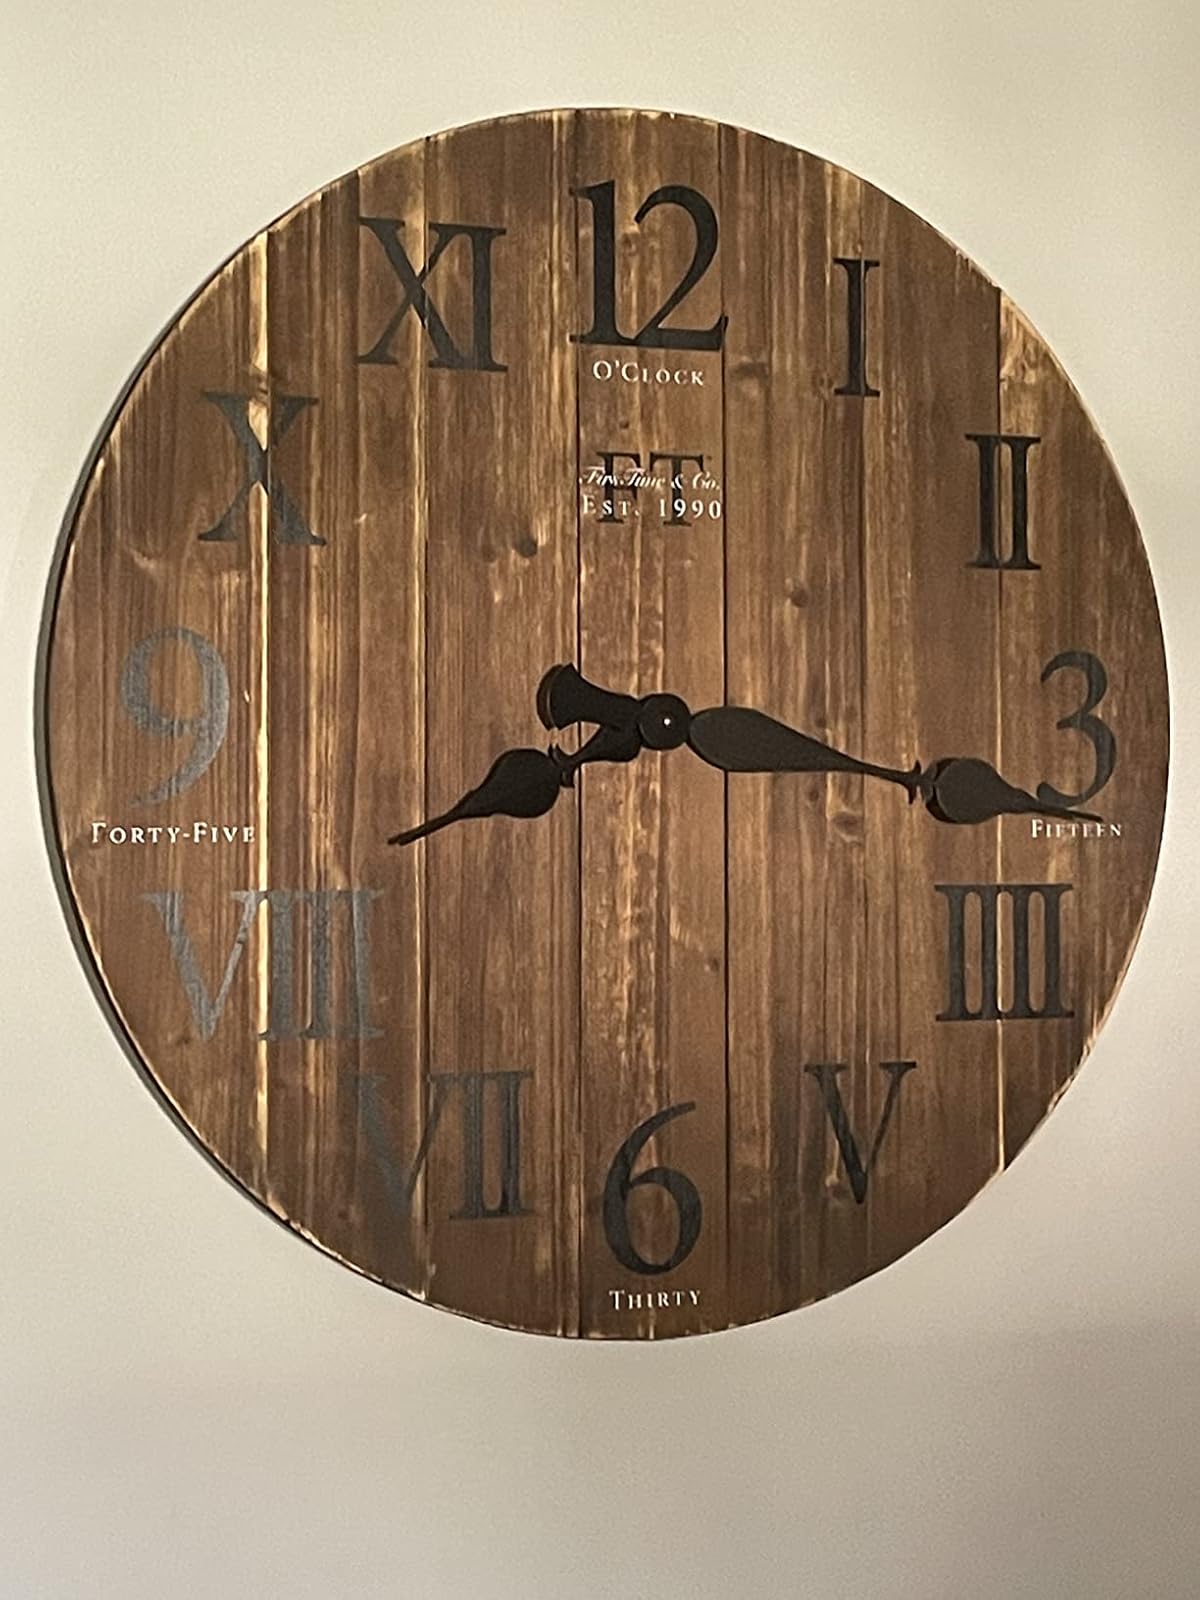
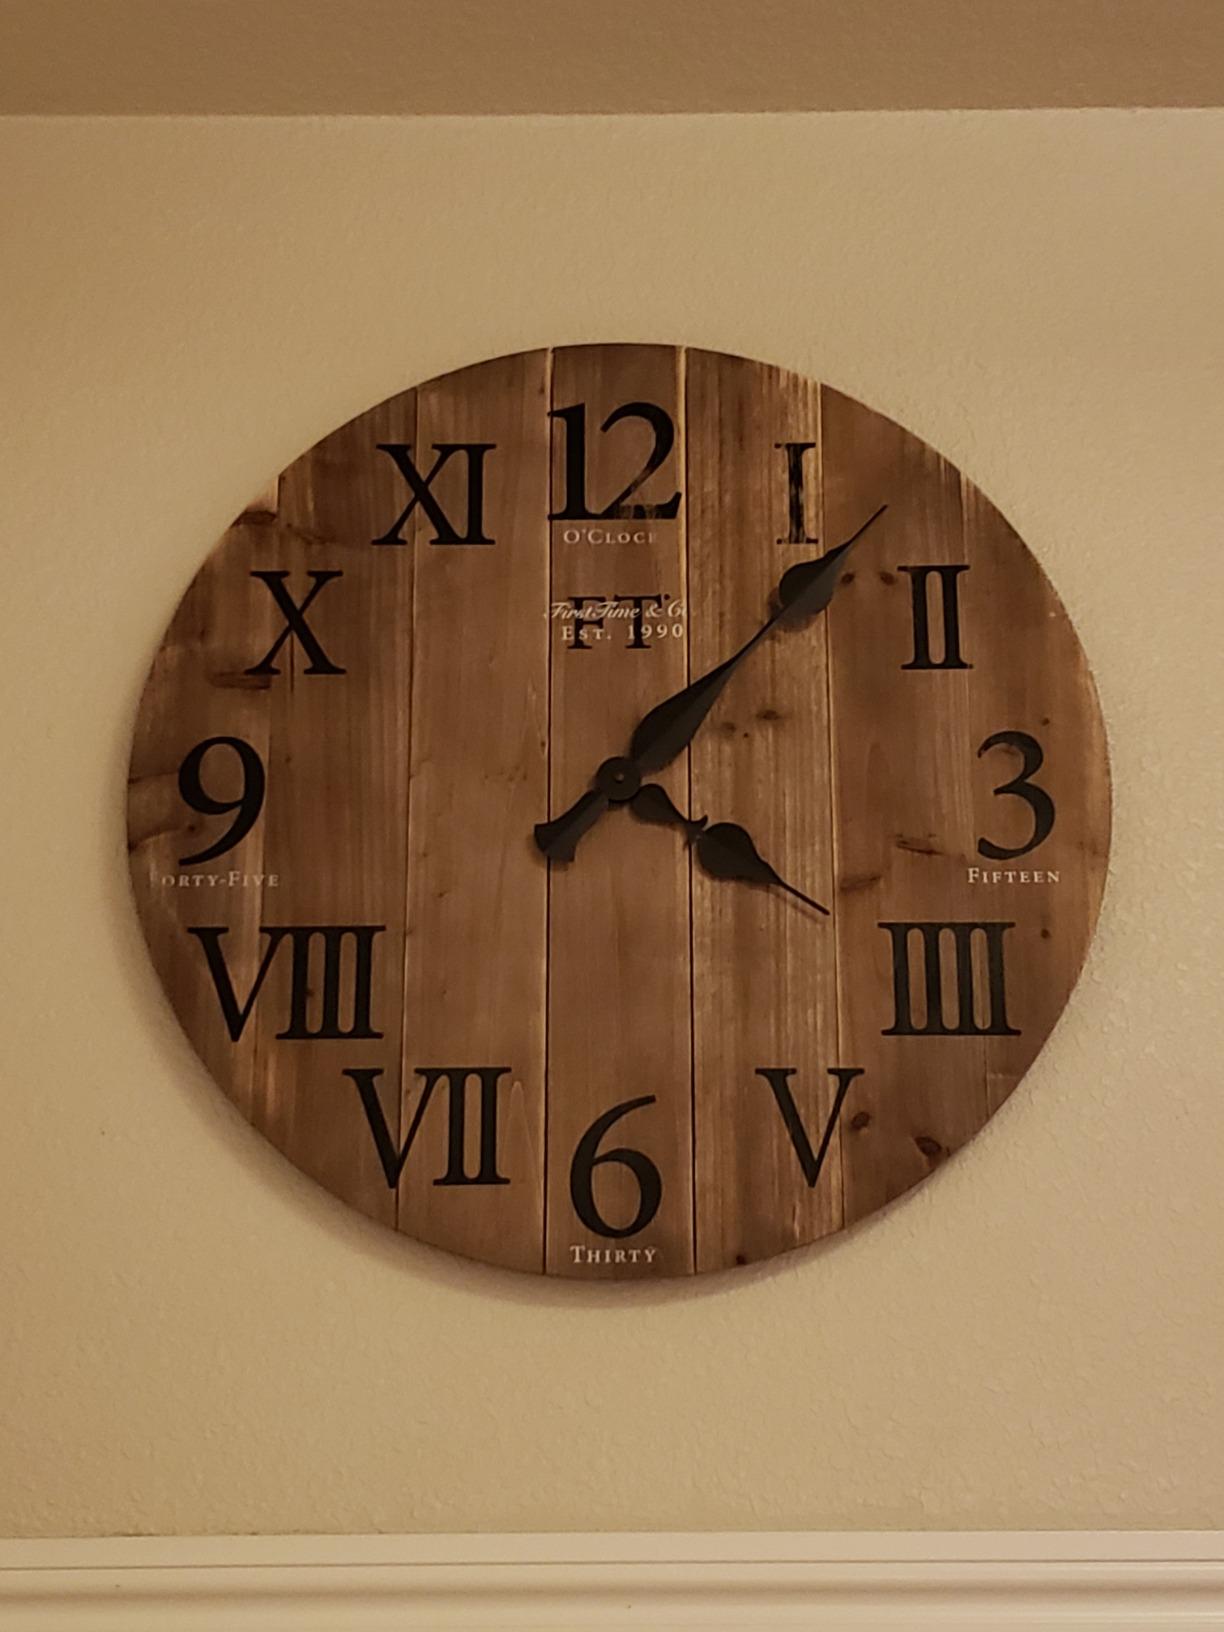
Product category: clock
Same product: yes